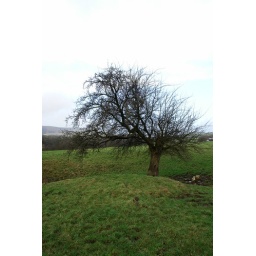
Big old apple tree in the River Hodder valley